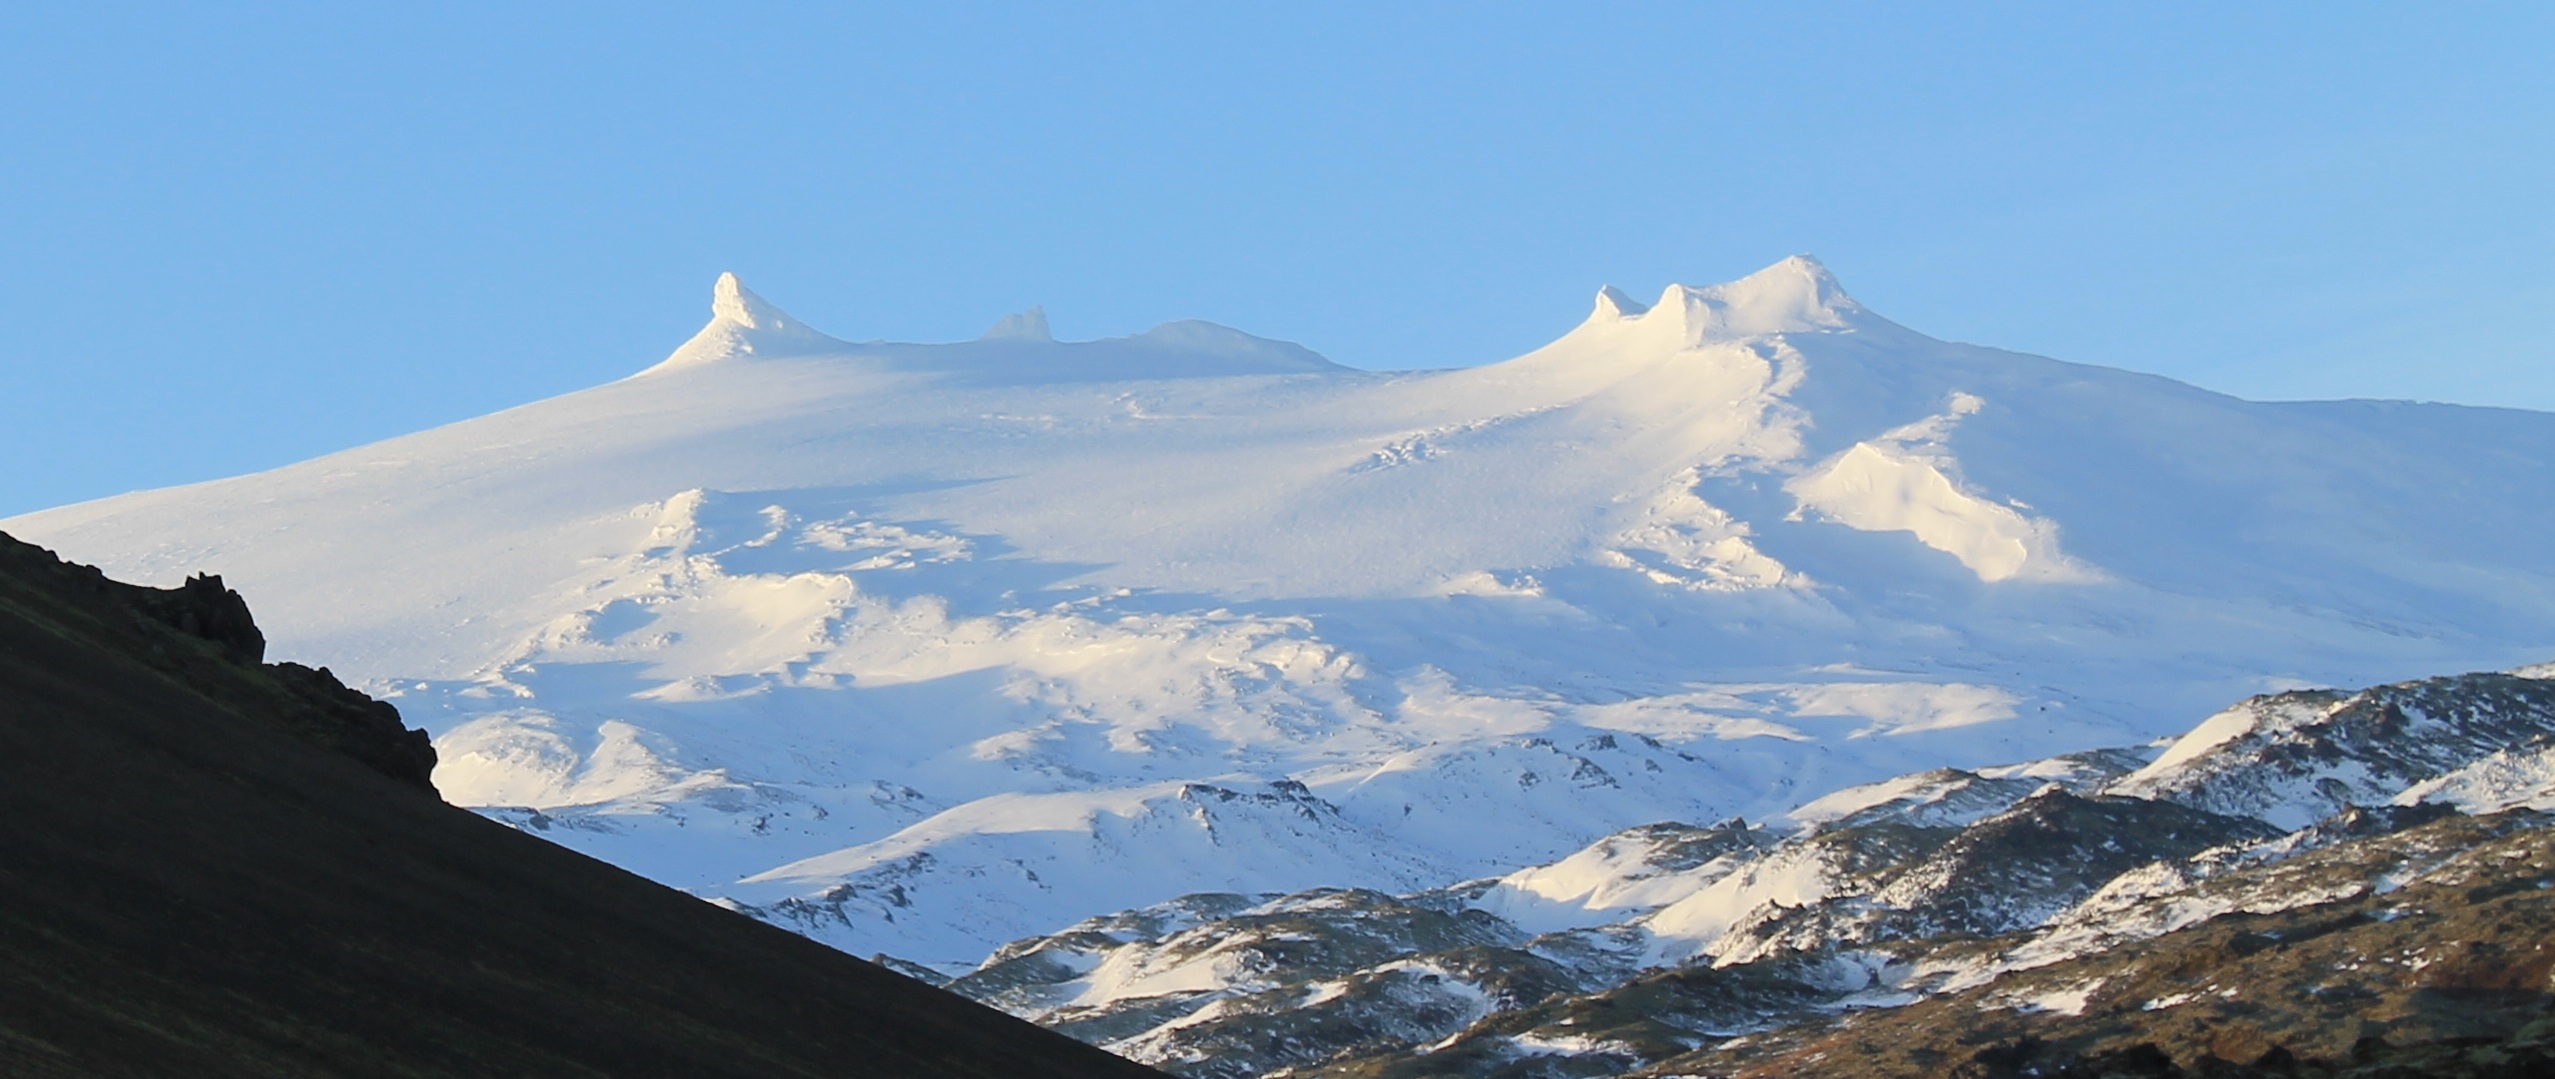
nature, mountain, snow, cold, sky, sun, white, sunlight, mountain range, panorama, ice, high, glacier, shadow, ridge, massif, alps, plateau, fell, cirque, mountain panorama, landform, stratovolcano, eternal, geographical feature, mountainous landforms